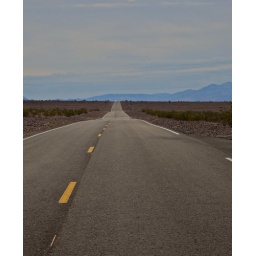
A nice road but it must be a bear when the it hits 120 in the shade.